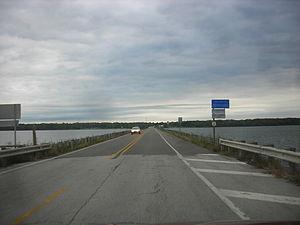
North Shenango Township est un township, situé au nord du comté de Crawford, en Pennsylvanie, aux États-Unis. En 2010, il comptait une population de 1 410 habitants.